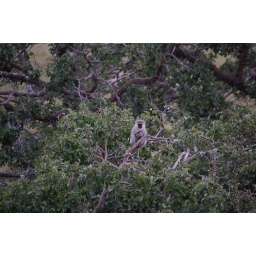
Monkey in tree with young, spotted from hot air ballon